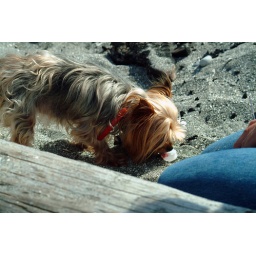
Getting a drink from one of my neighbors in her water bottle lid- it's our &amp;quot;game&amp;quot;.